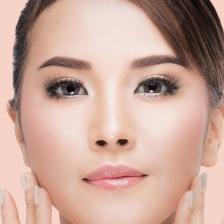
Label: faces